Describe the emotion expressed in this image:  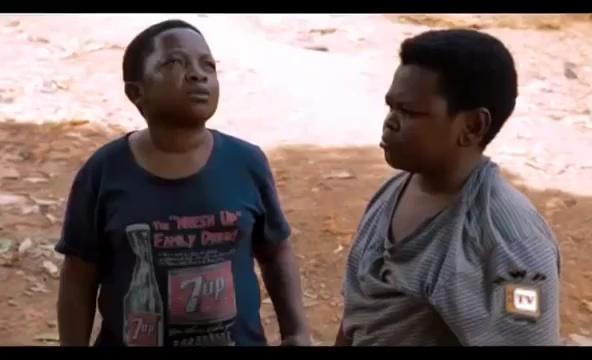
This person displays Suffering, valence and arousal with low intensity.